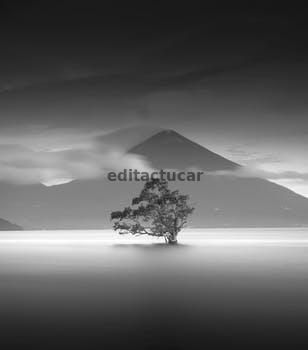
Label: Watermark